Sheffield Park and Garden

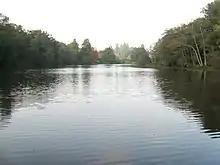
Lower Woman's Way Pond

In 1769, the estate was sold to aspiring politician John Holroyd. He was created Baron Sheffield in 1781, where after the estate was known as "Sheffield Place". Holroyd lived there with his wife Abigail Way, and spent a fortune on his house and estate: James Wyatt remodelled the house in the fashionable Gothic style, and Capability Brown was consulted and visited the site in 1775 and on subsequent occasions. According to Dorothy Stroud, Brown undertook work there in 1776. Whilst there are few written records of Brown's work, it is likely that he divided the lake into the Upper and Lower Women's Way Ponds.